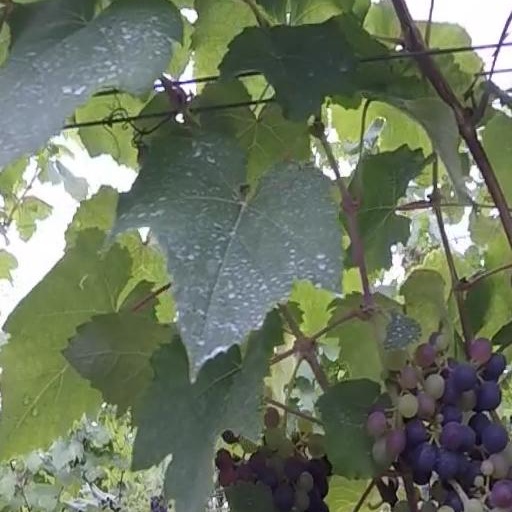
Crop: grape